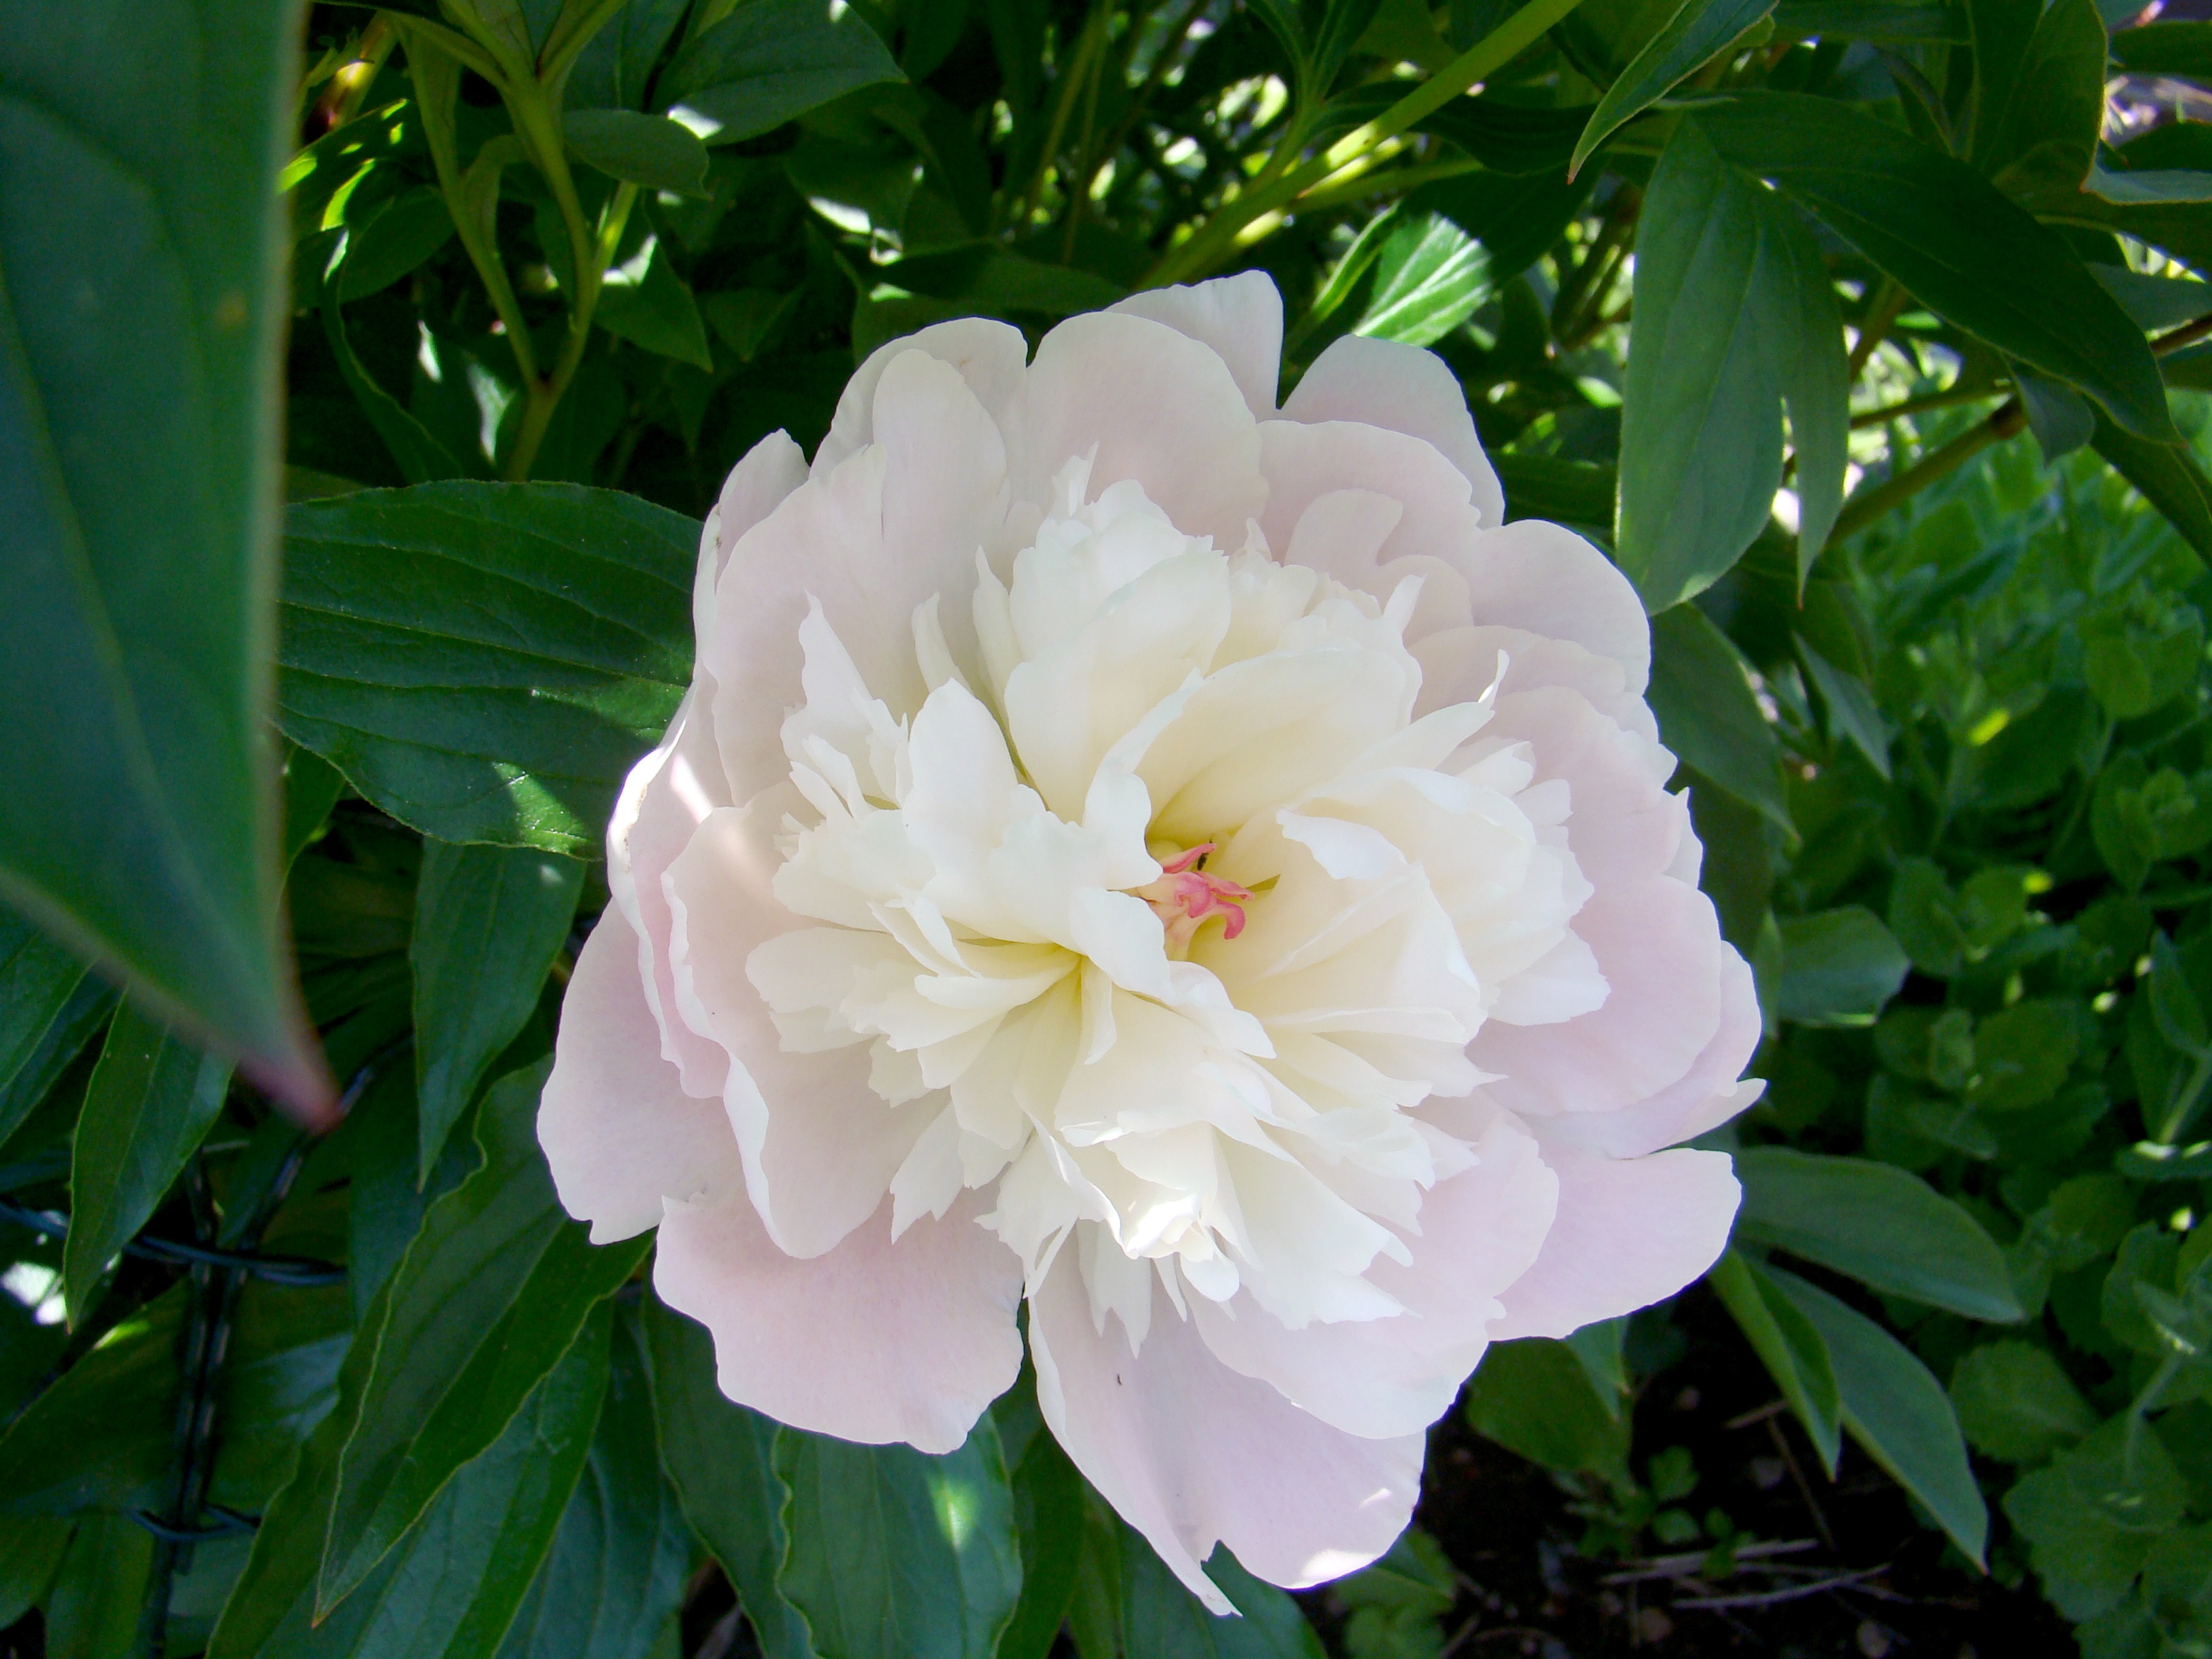
blossom, plant, white, flower, petal, summer, botany, garden, flora, perennial, sweden, peony, flowering plant, pion, two tone, pastel pink, land plant